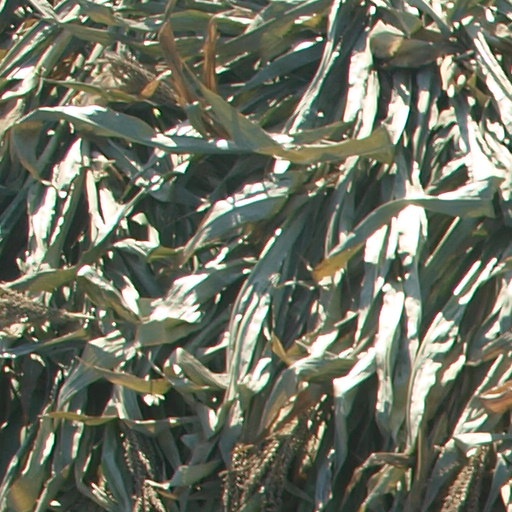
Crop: maize; corn